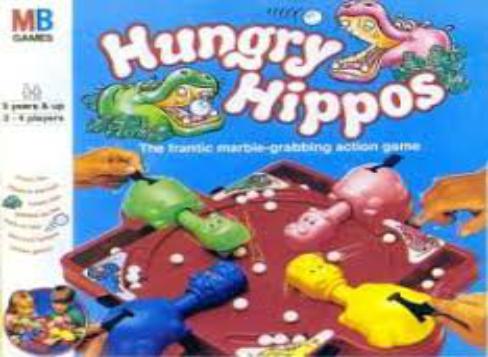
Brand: Hungry Hungry Hippos
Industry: Food